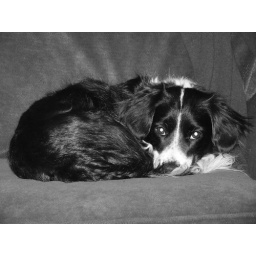
A black and white of Roxy Dog just chilling out in her favorite chair.